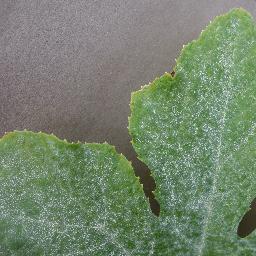
Label: Squash___Powdery_mildew